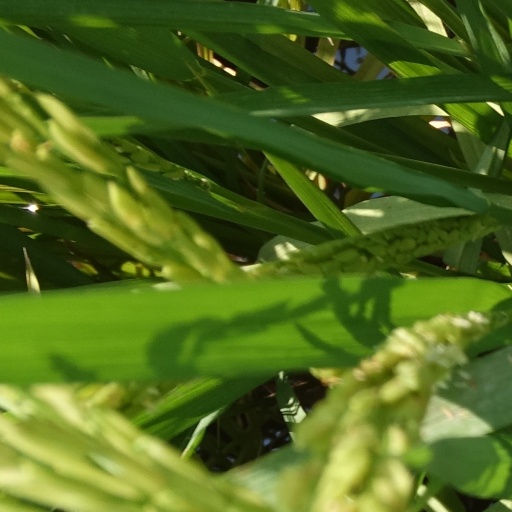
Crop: rice